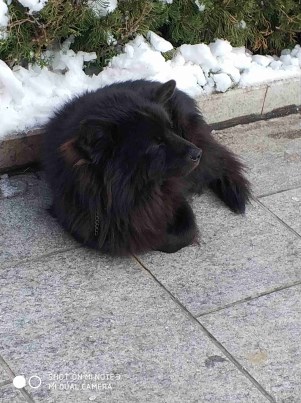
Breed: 3336-n000121-chinese_rural_dog